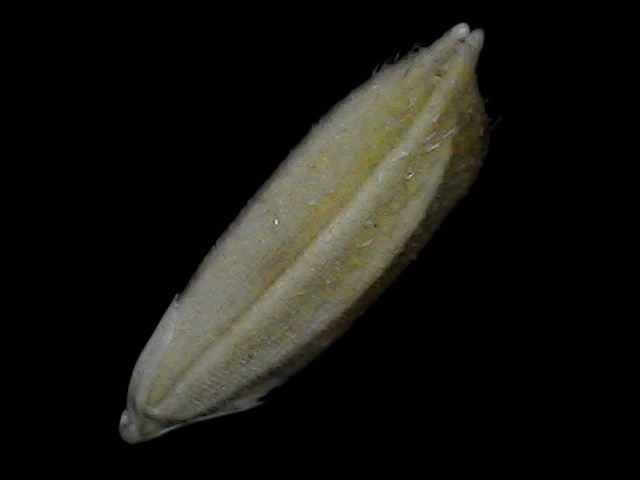
Rice variety: Bd93